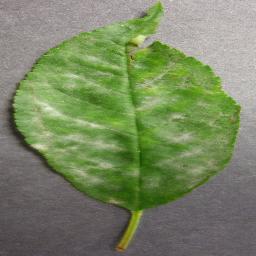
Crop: cherry
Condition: (including_sour)_powdery_mildew